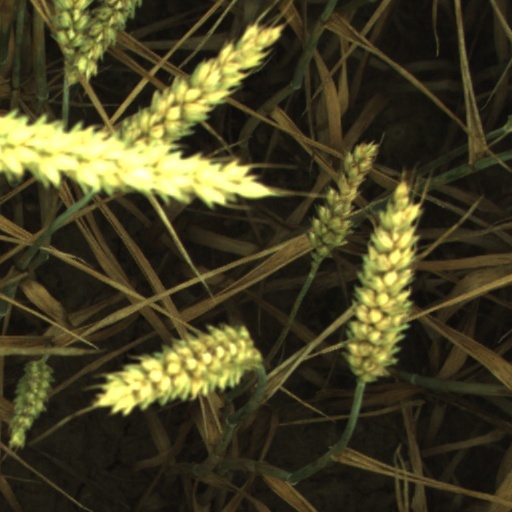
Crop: wheat